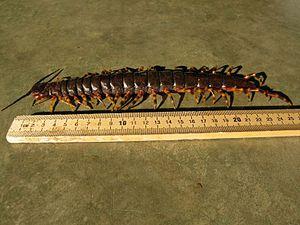
Scolopendra gigantea est la plus grande scolopendre au monde, elle mesure entre 25 et 30 centimètres, mais les spécimens âgés peuvent atteindre 40 centimètres. Elle vit dans les zones chaudes et humides, et il lui arrive de s'infiltrer dans les maisons. Venimeuse, elle est très agressive, sa morsure, si elle est très douloureuse, est rarement mortelle, sauf pour un enfant ou un adulte fragilisé.